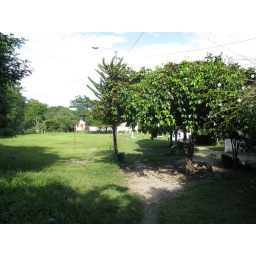
Soccer field close to my house in Mariquita